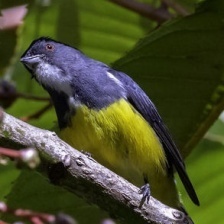
Species: YELLOW BELLIED FLOWERPECKER
Scientific name: DICAEUM MELANOXANTHUM